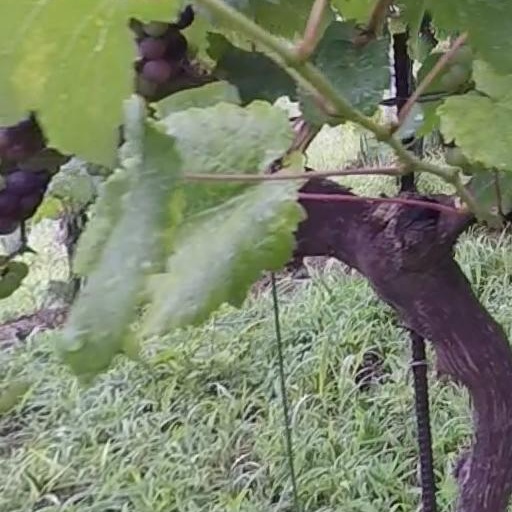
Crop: grape